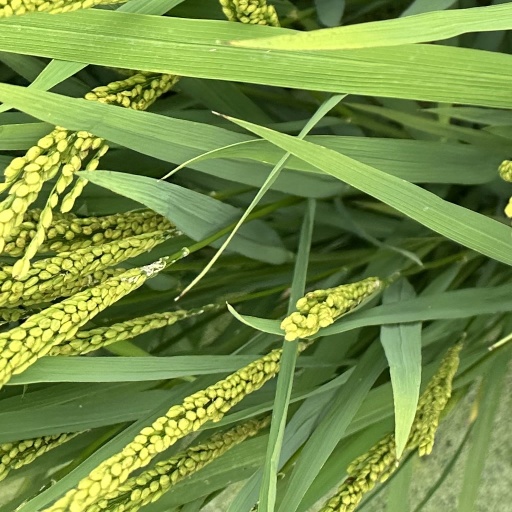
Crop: rice